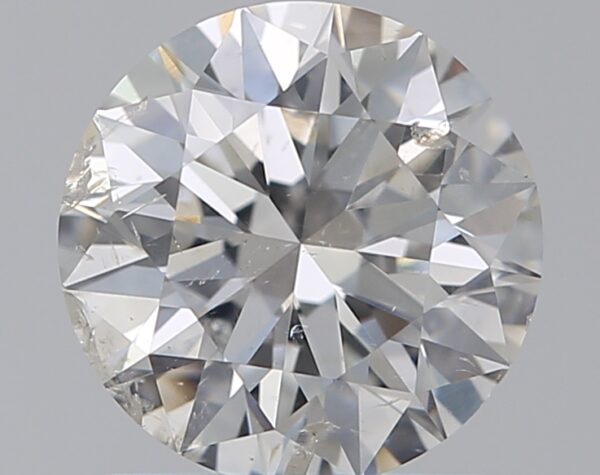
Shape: round
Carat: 1
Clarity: SI2
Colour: G
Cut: EX
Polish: EX
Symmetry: EX
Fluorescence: N
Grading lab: IGI
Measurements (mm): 6.4 x 6.36 x 3.99